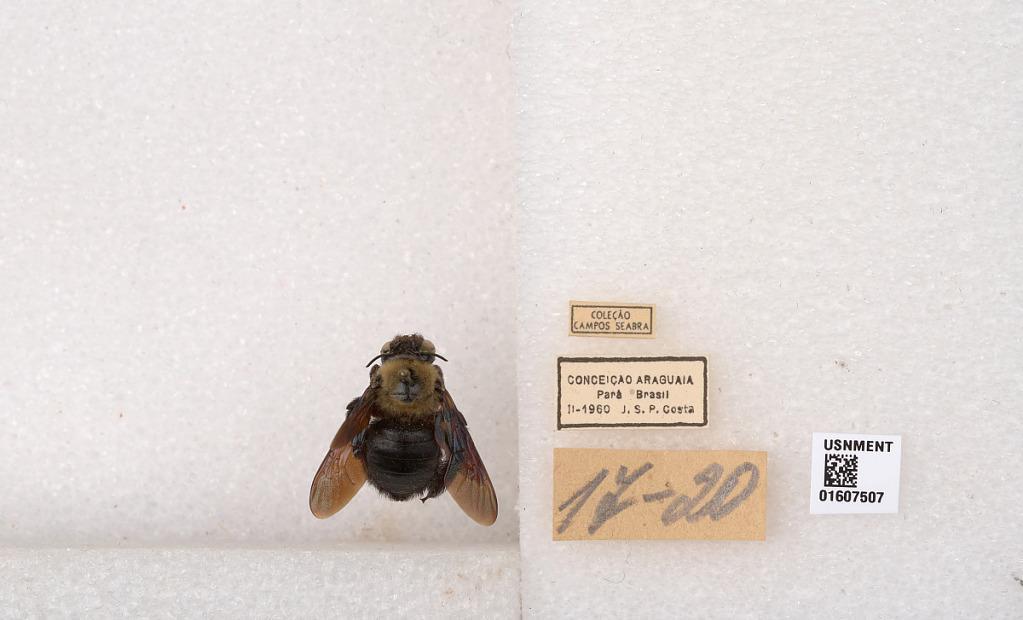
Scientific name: Xylocopa (Neoxylocopa) cearensis Ducke
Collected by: J. Costa
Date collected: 1960-2-1
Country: Brazil
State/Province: Para
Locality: Conceicao do Araguaia
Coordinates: -8.26176, -49.2693